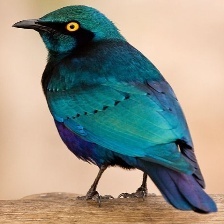
Species: CAPE GLOSSY STARLING
Scientific name: LAMPROTORNIS NITENS